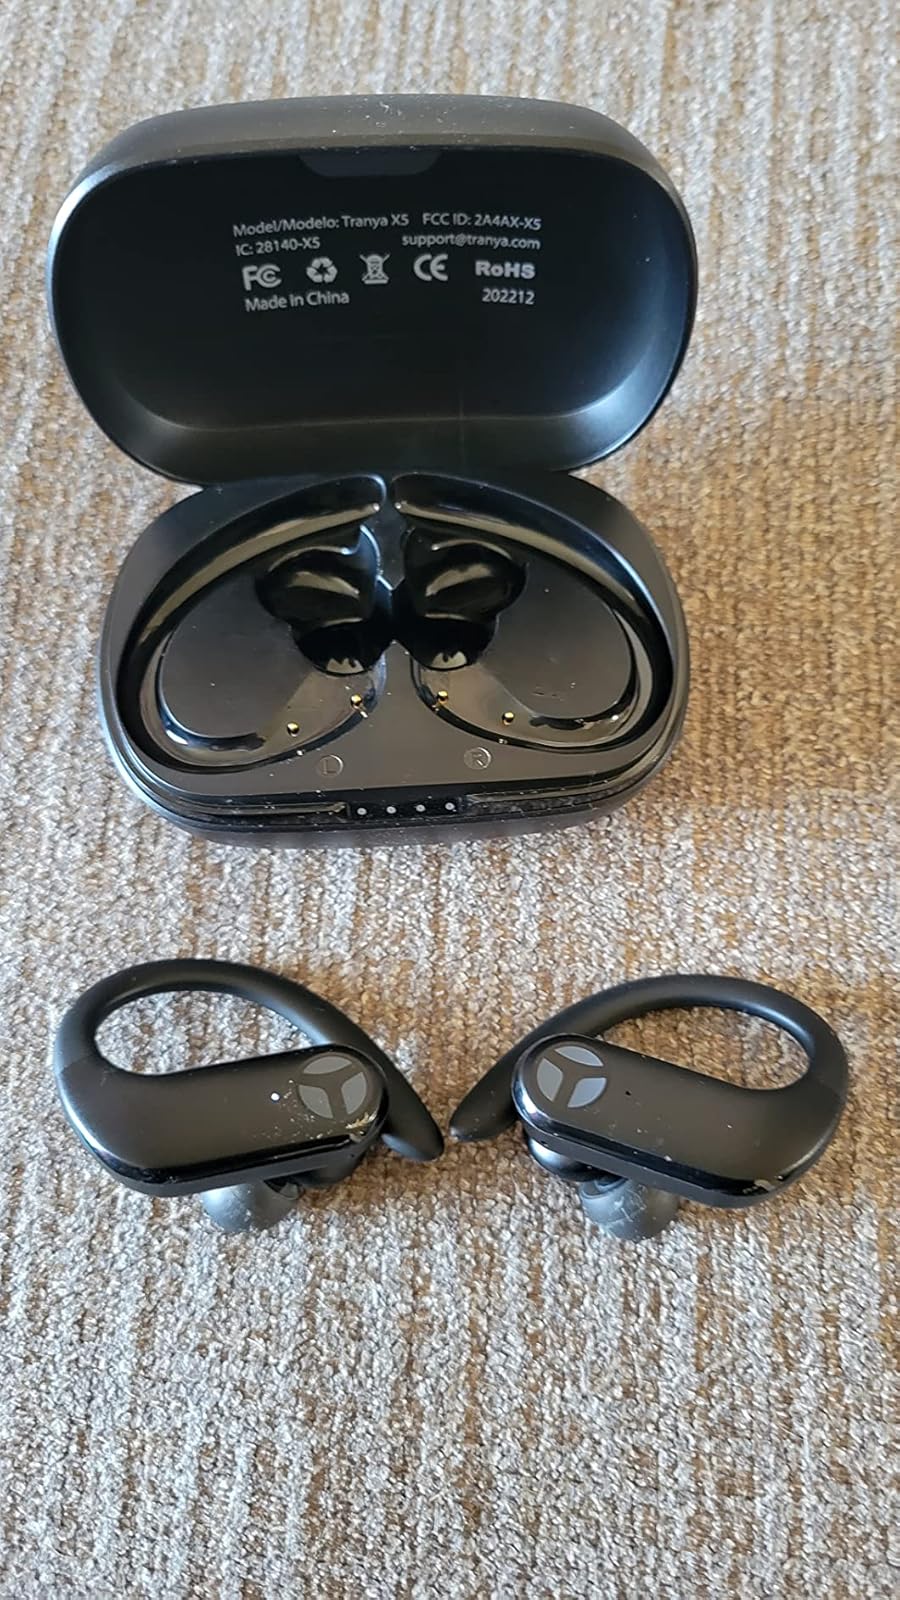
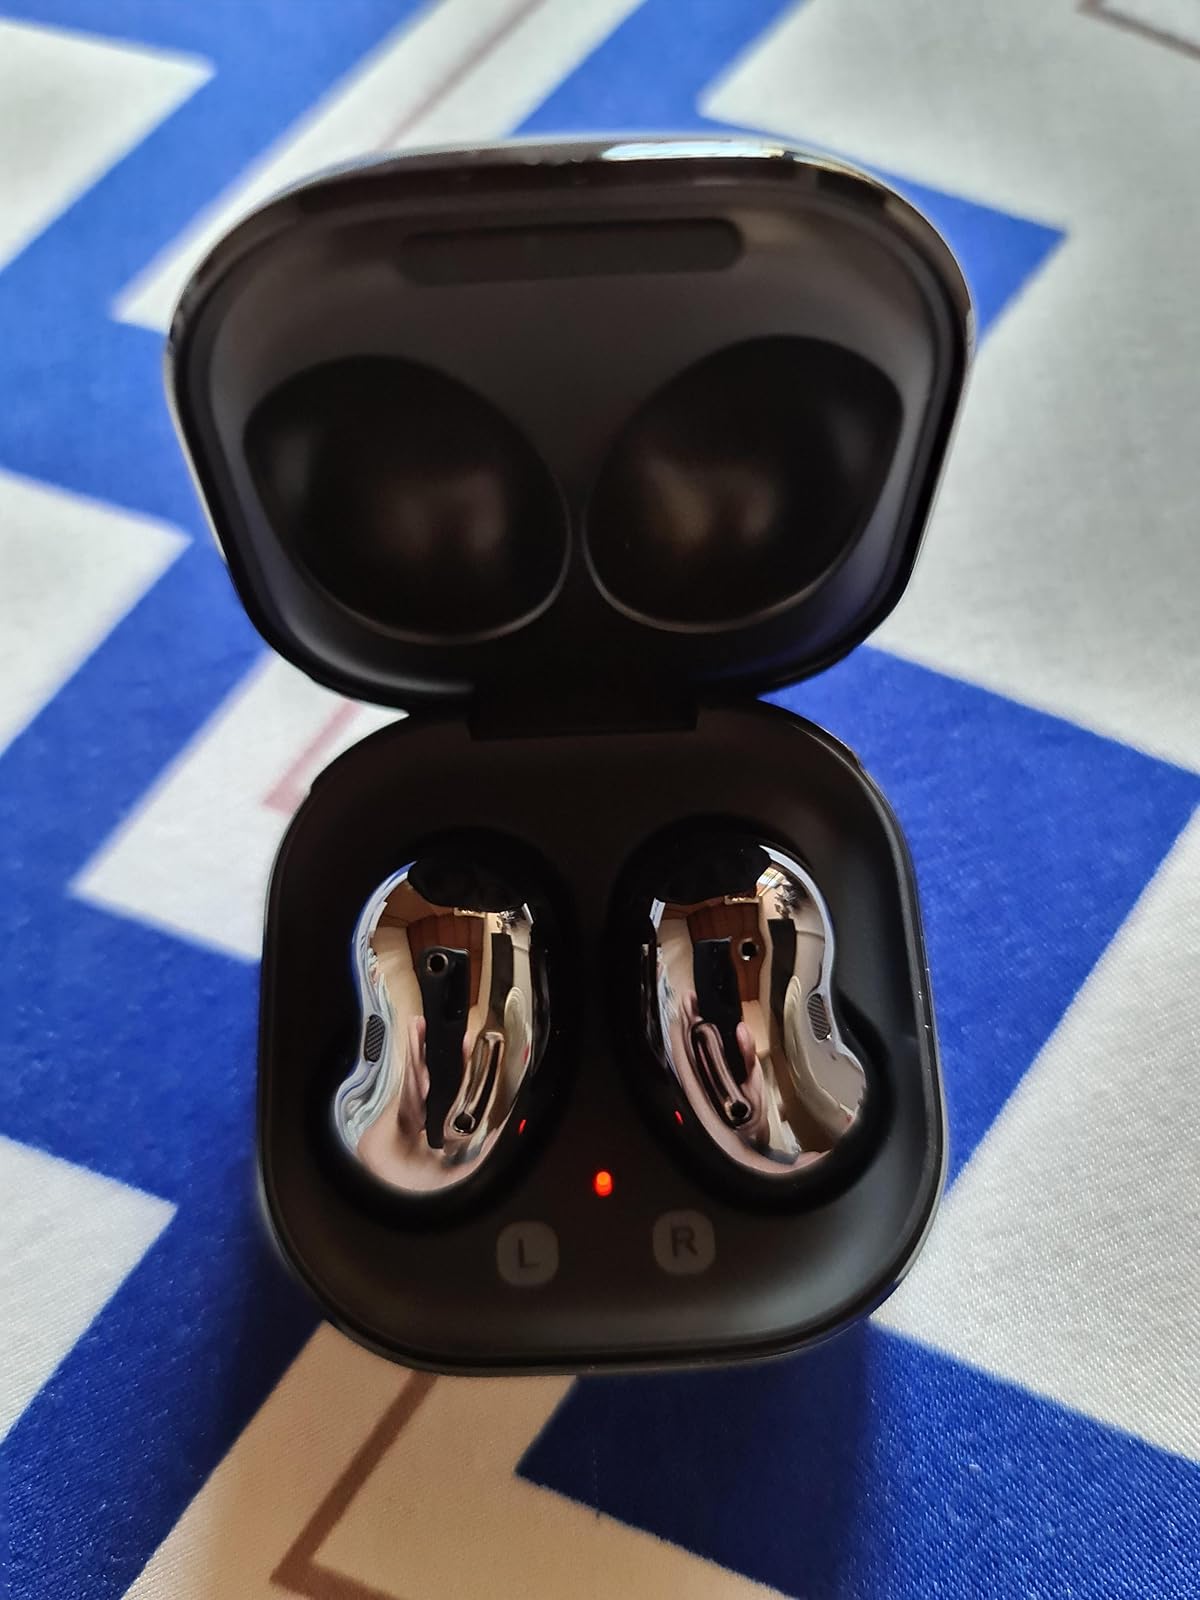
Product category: earbuds
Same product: no